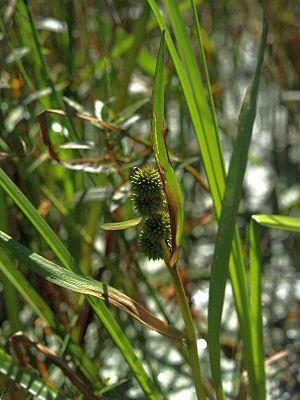
Cette liste de Tracheophyta de Bosnie-Herzégovine, ainsi que d’espèces introduites est un aperçu incomplet d’espèces de mousses, de fougères, de gymnospermes et d’angiospermes citées dans la littérature disponible en langues bosniaque, croate, serbe et serbo-croate. Cet aperçu n’inclue pas des espèces cultivées ni celles occasionnellement introduites.